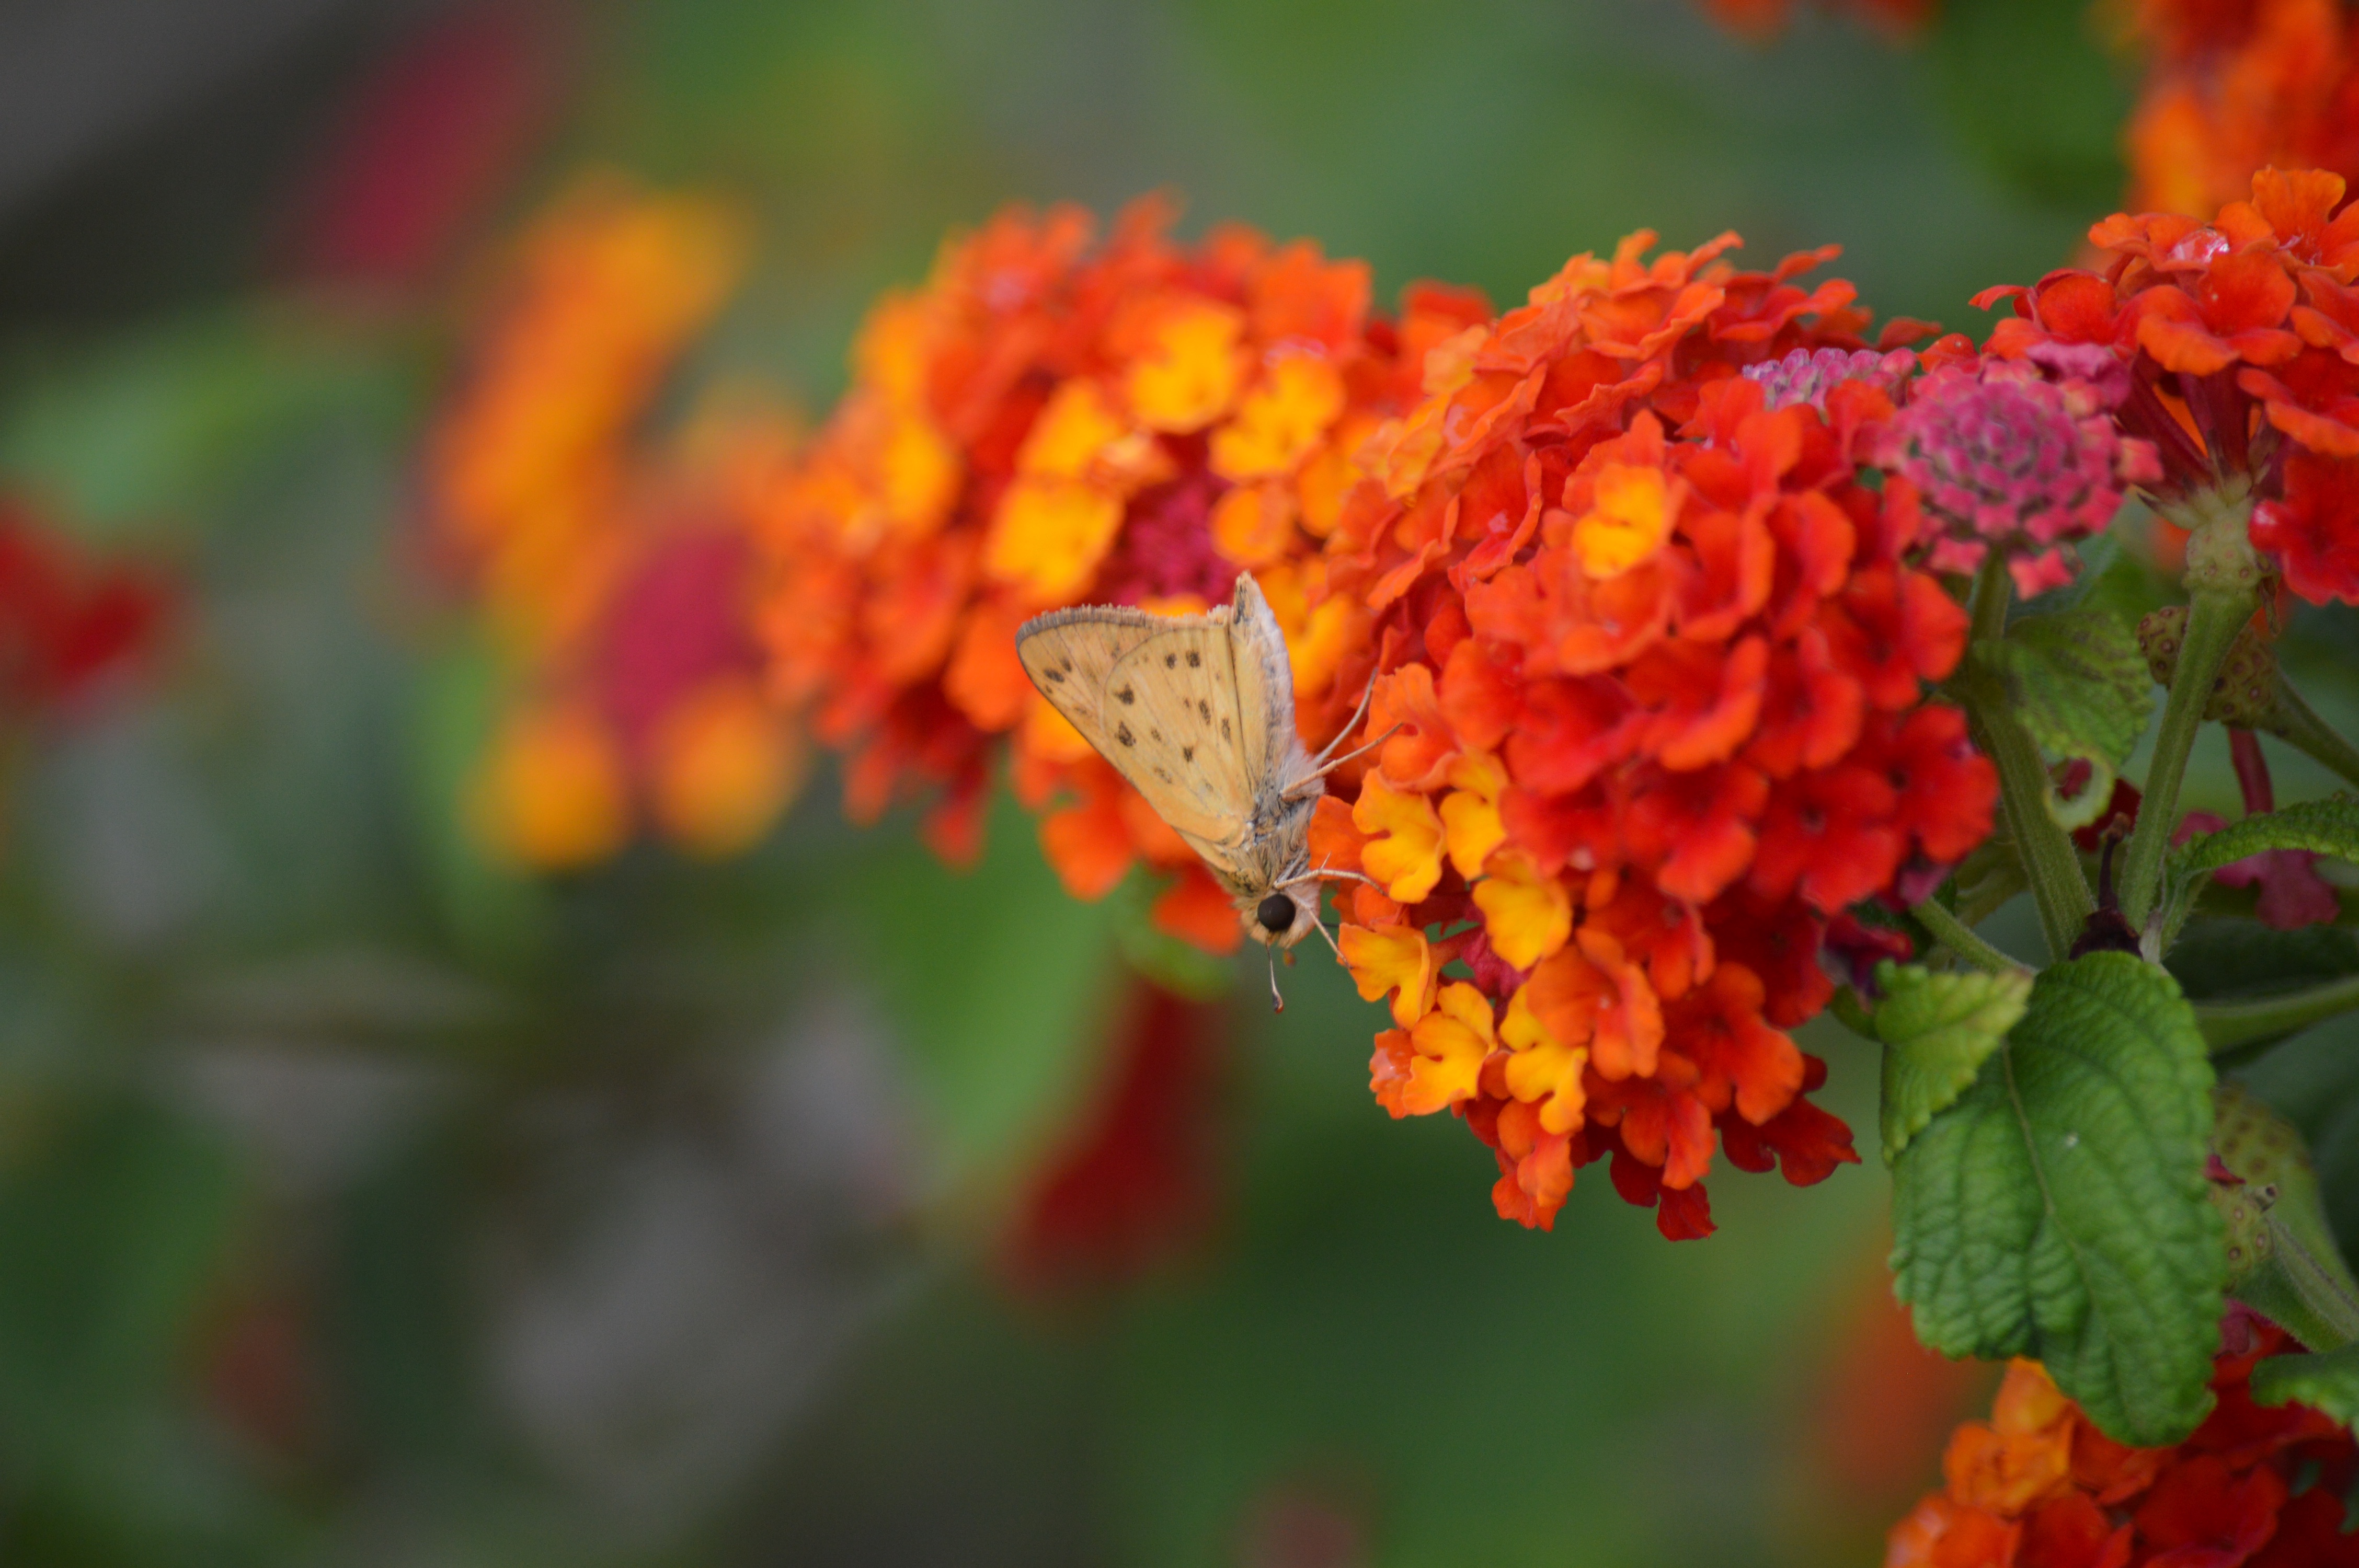
nature, plant, leaf, flower, insect, autumn, botany, butterfly, flora, fauna, invertebrate, wildflower, nectar, macro photography, lantana camara, annual plant, moths and butterflies